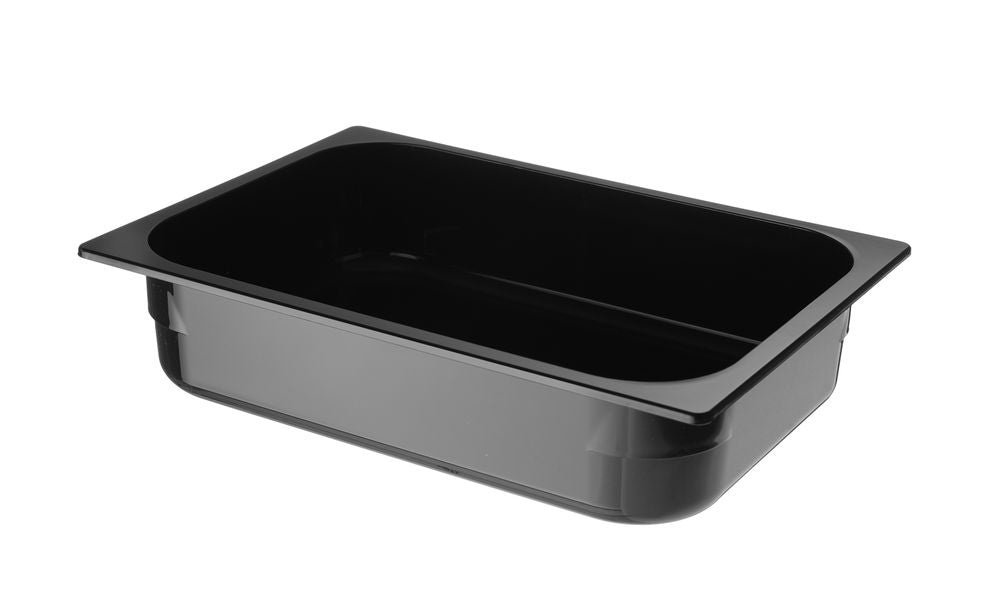
Vasca da gelato in policarbonato, HENDI, 5L, Nero, 360x250x(H)80mm
Brand: HENDI
Category: Home & Garden > Kitchen & Dining > Kitchen Appliance Accessories > Ice Cream Maker Accessories > Ice Cream Maker Freezer Bowls